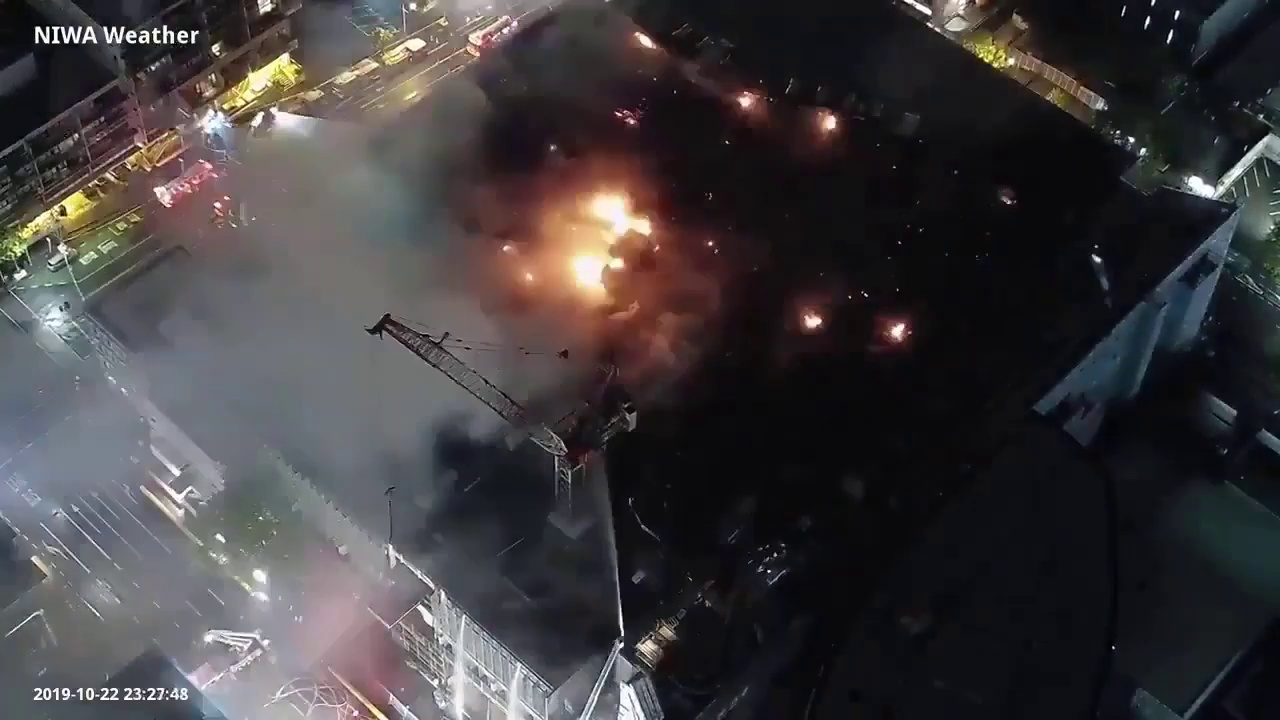
Fire: yes
Smoke: yes